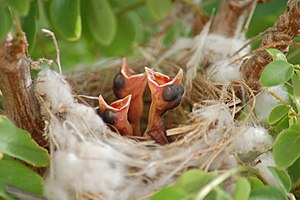
Livshistorieteori
Fugleunger som har brug for omsorg efter klækning. I dette tilfælde af livshistorie har vi ynglepleje, som et selekteret træk på grund af et stabilt miljø. Havde vi derimod et ustabilt miljø ville ynglepleje ikke være selekteret, da den høje dødsrate ville gøre ynglepleje til spild af resurser.
Livshistorieteori er en videnskabelig teori om biologisk evolution, der forsøger at forklare aspekter af organismers anatomi og adfærd i forhold til den måde at deres livshistorier, herunder deres reproduktive udvikling og adfærd, levetid og post-reproduktive adfærd, er blevet formet af naturlig selektion. Disse begivenheder navnlig ungdomsudvikling, alder for seksuel modenhed, første reproduktion, antal afkom og niveau af forældrenes investering i afkom, ældning og død afhænger af det fysiske og økologiske miljø af organismen. Organismer har udviklet sig et stort udvalg af livshistorier, fra laks, som producerer tusindvis af æg på én gang, og derefter dør, til mennesker, der producerer et par afkom i løbet af årtier. Teorien er afhængig af principperne bag evolutionær biologi og økologi, men den er også anvendt indenfor andre områder af videnskab.